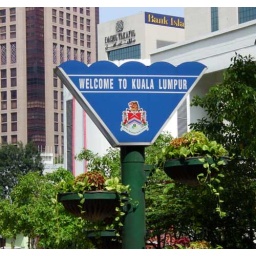
Someone in city planning decided to plant these signs all over town.